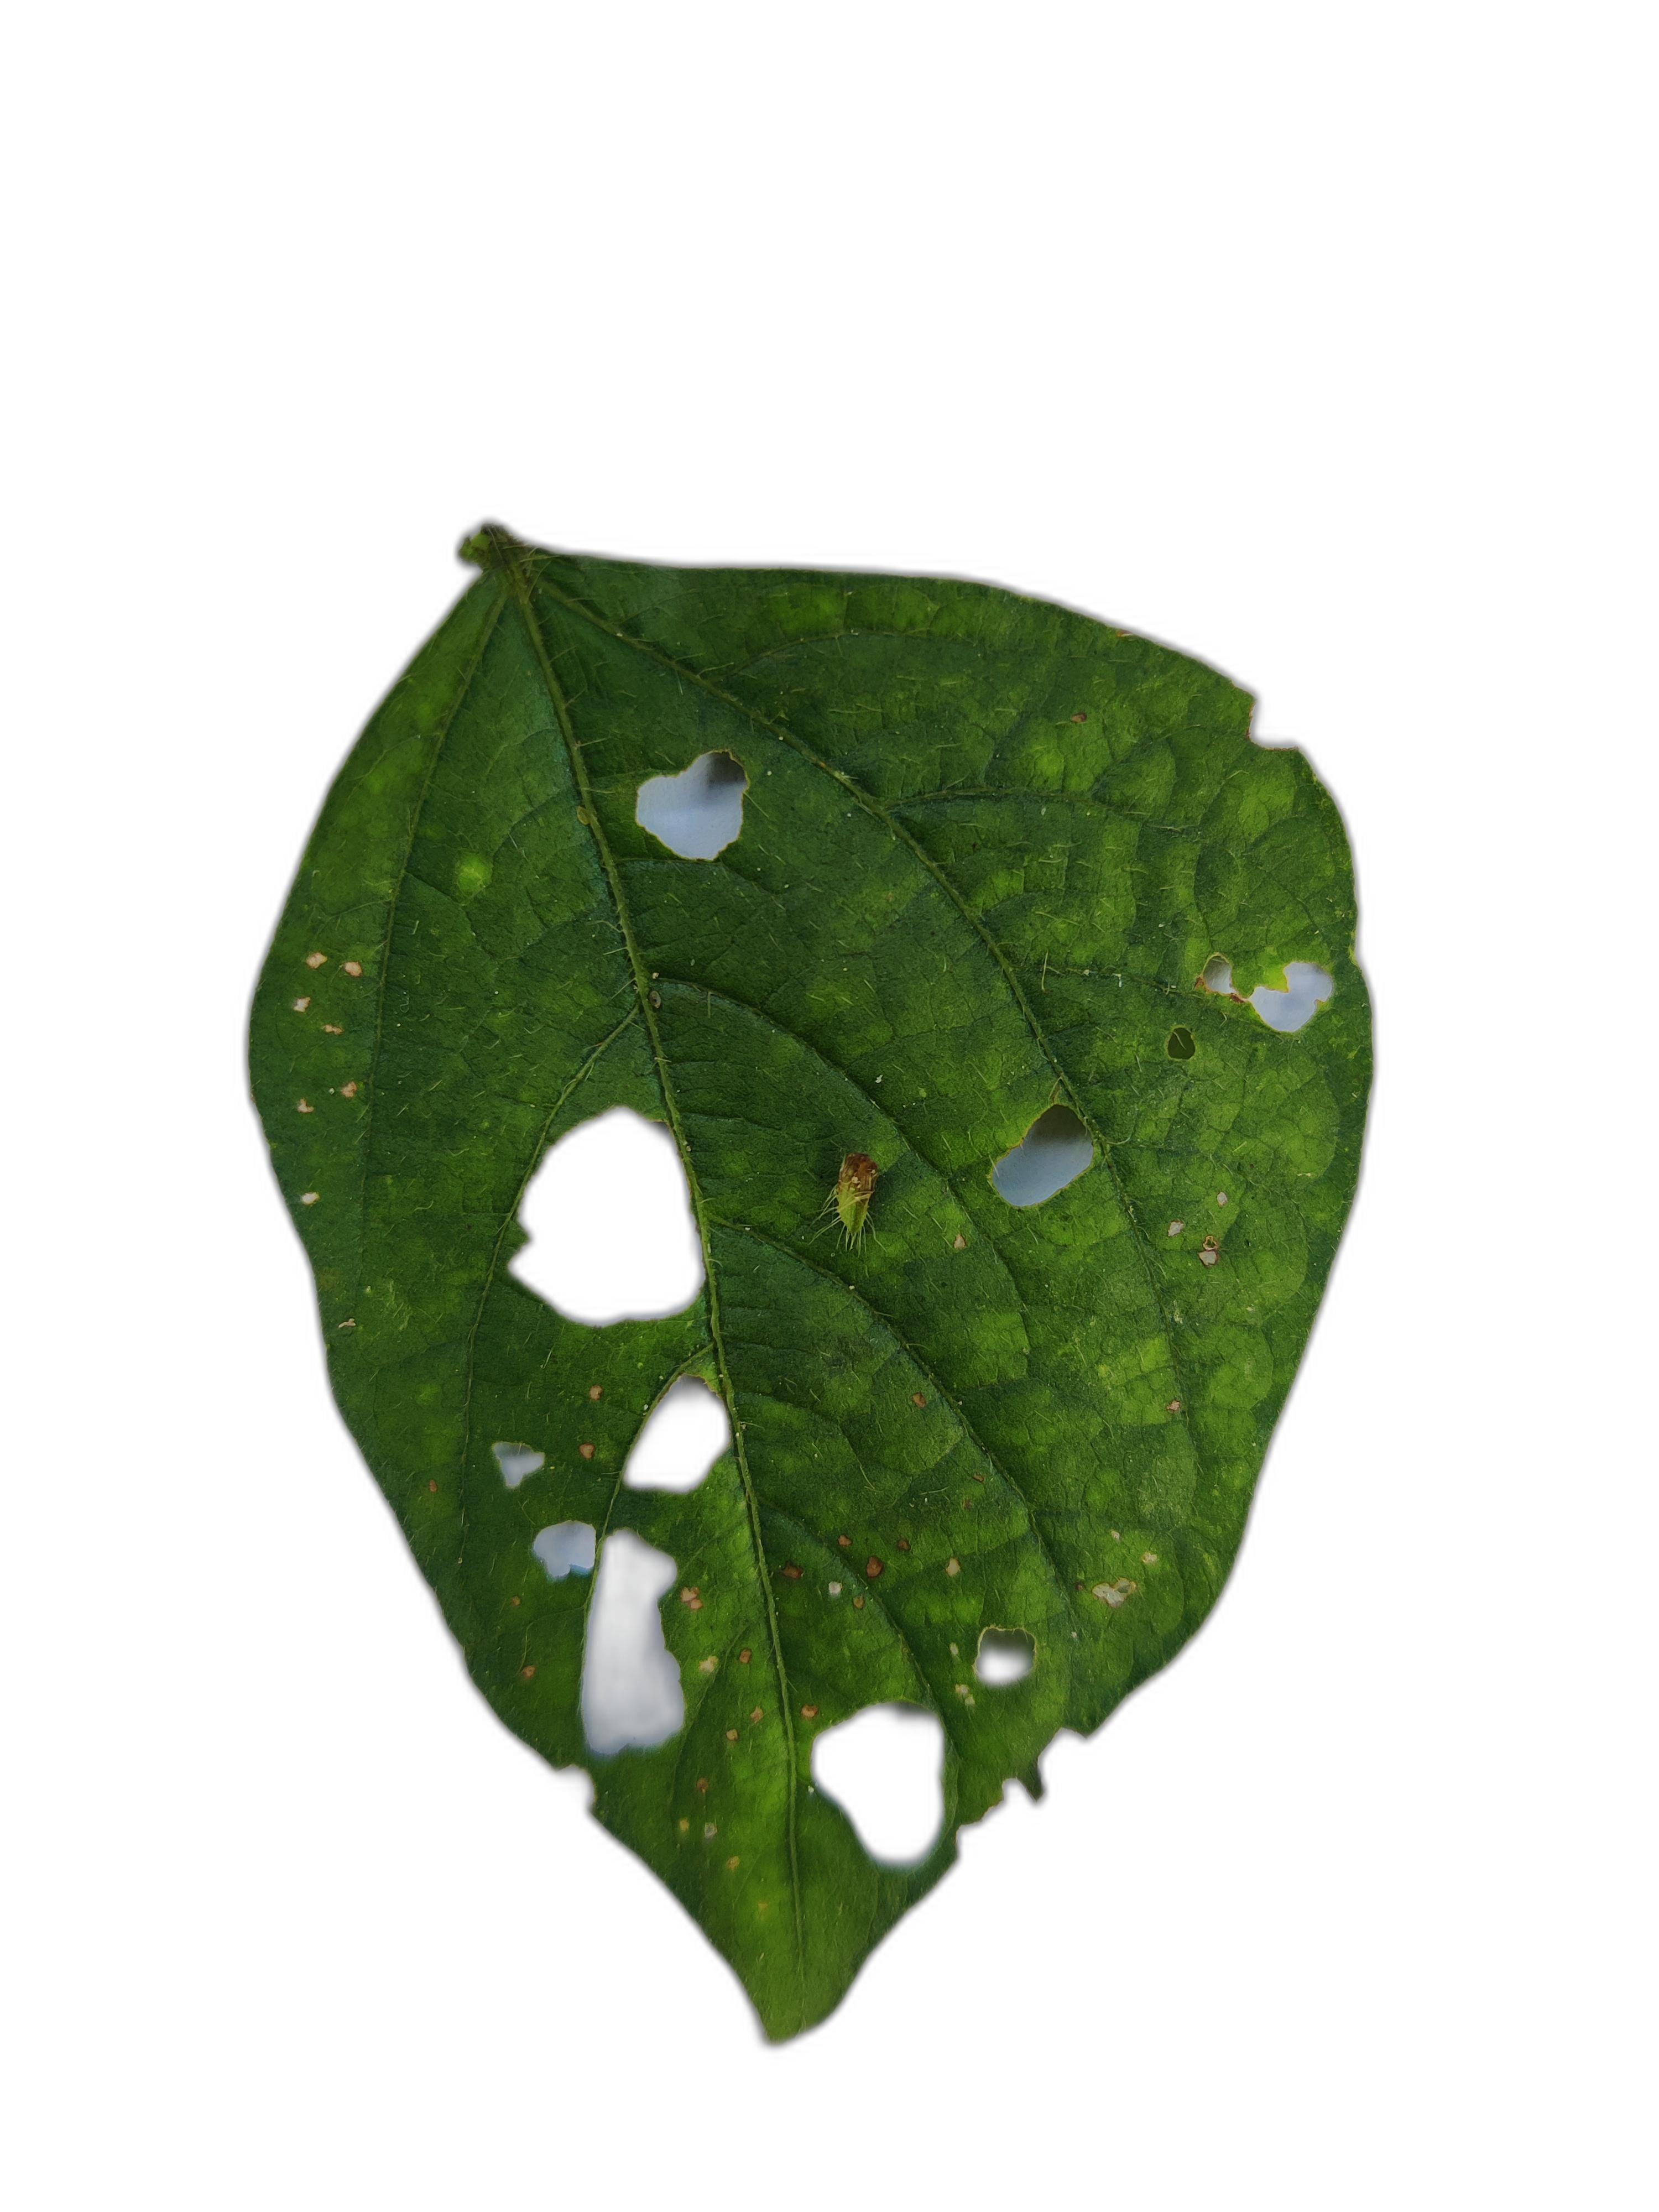
Label: Cercospora leaf spot